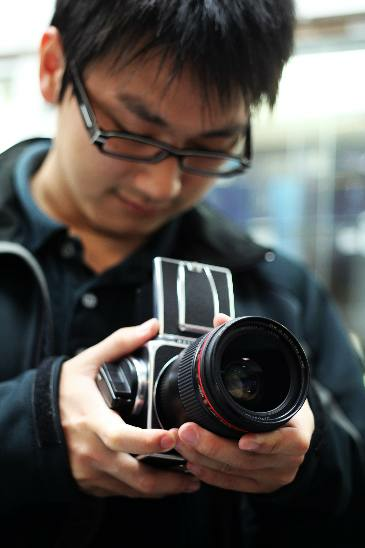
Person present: Yes